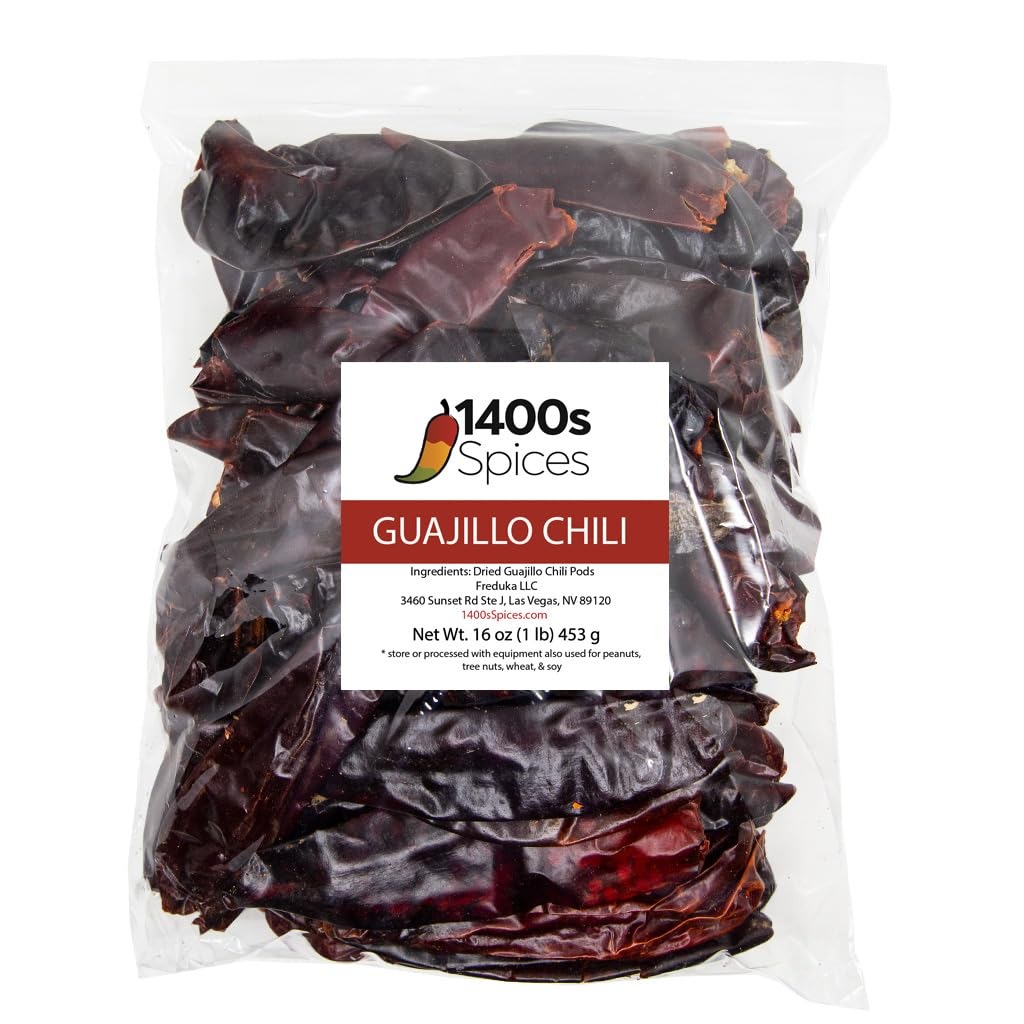
Item Name: 1lb Guajillo Stemless Chile Food Service Size, Whole Dried Red Chile Seco Mexican Peppers, Chiles Descolados, Versatile Mexican Ingredients for Mexican Salsa by 1400s Spices
Bullet Point 1: Level up your dishes – These guajillo Stemless chilies are a must when it comes to a savory red hot chili sauce or a marinade sauce for that succulent steak you are dreaming of. With an outstanding sweet and smoky aroma, our dried chili peppers will put a subtle kick to your salsa.
Bullet Point 2: Unique mexican taste – With its heat ranging from 2,500 to 5,000 on the Scoville scale, this red chili will provide a mild to medium heat. The aromatic and savory spice in these mild dried peppers is suitable for those who want to taste an authentic Mexican salsa but can’t hold the real Mexican heat.
Bullet Point 3: Versatility – 1400s Spices dried guajillo chiles are great for almost every chili pepper dishes. If you fancy some enchilada sauce, Tacos al Pastor, or you just want a little chile lime seasoning, we got you covered with these Mexican peppers.
Bullet Point 4: Chile Guajillo Descolados
Product Description: 1400s Spices guajillo stemless chilies are the perfect choice for those lovely tacos nights. Widely used in Mexican kitchens to make salsa for tamales, hot sauces, or even an excellent rub for chicken dinners. <br><br>Why is this product for you?<br><br>You really want to taste an authentic ingredient from Mexico but can't handle all the heat? Don't worry! This guajillo pepper is the right choice; with its heat considered medium, it will still allow your taste buds to feel that smoky, sweet, and rich aroma.<br><br>Some of the fantastic features of this product:<br><br>Medium Heat<br>2,500 &ndash; 5,000 on the Scoville Scale<br>Authentic Ingredient.<br>Stemless, Easy to Cook.<br>A Great Addition to Mexican Foods.<br>1 Pound of Flavorful Red Chili Peppers.<br>Smoky Aroma.<br>Suitable for Tacos al Pastor.<br>Popular Choice for Enchilada Spices.<br>Great Alternative for Retail Meat Rubs.<br>Less heat for a slice of spicy meat!<br>
Value: 16.0
Unit: Ounce

Price: 14.47